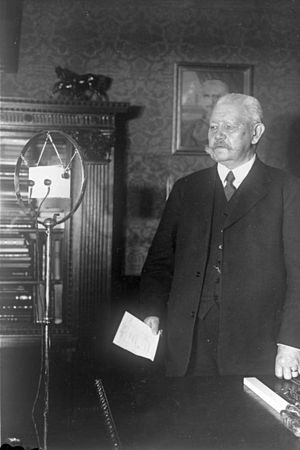
Paul von Hindenburg
Paul von Hindenburg
Paul Ludwig Hans Anton von Beneckendorff und von Hindenburg var tysk hærfører under 1. verdenskrig og senere tysk rigspræsident til sin død i 1934.